Roberta Wilson

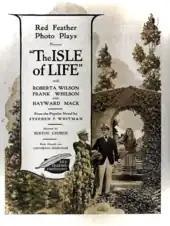
1916 magazine ad

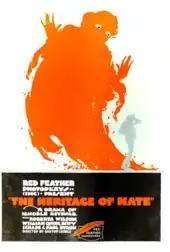
1916 magazine ad

Roberta Wilson's first feature-length film was the Universal Red Feature production of . Filming started in August 1916, and the film was released on October 30, 1916. The film opened to mostly positives reviews. The movie ad from the October 1916 issue Moving Picture World December 1916 edition shows Roberta sharing top billing with Frank Whitson and Hayward Mack under the direction of Burton George. Her rise to top billing was remarkably fast. Before shooting her next feature-length film, she released on November 11.